Louise Kathrine Dedichen

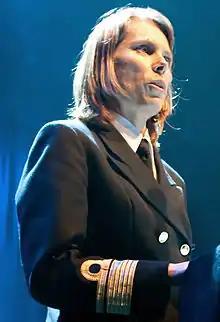
Louise Kathrine Dedichen

Louise Kathrine Dedichen (born 1964) is a Norwegian vice-admiral who in June 2019 was appointed head of Norway's military mission in Brussels, becoming Norway's representative on the NATO Military Committee. She is the first woman to serve on the committee. From 2008, she headed the Norwegian Defence University College.